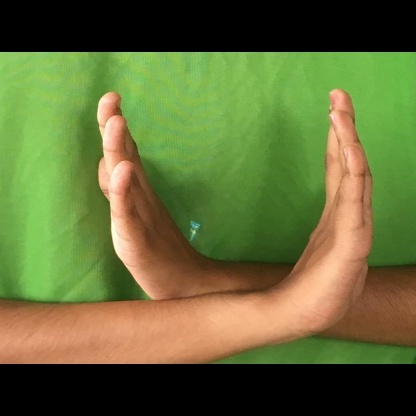
Mudra: Swastikam